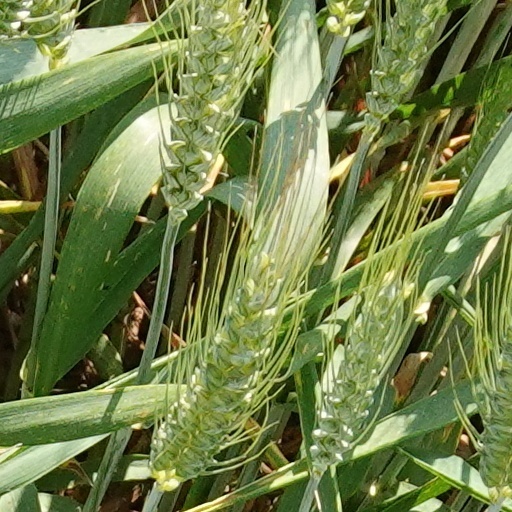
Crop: wheat